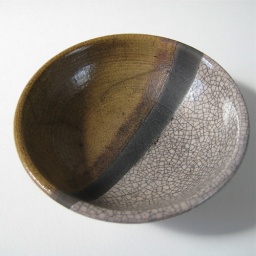
Handthrown stoneware bowl fired in raku with a mustard orange and white crackle glaze.Measures about 8.5cm x 3cm.SOLD